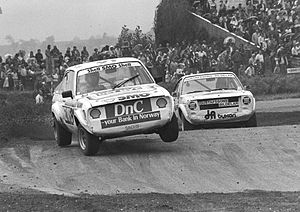
Ring Djursland
Racerløb på Ring Djursland i 1981.
Ring Djursland er et motorsportsanlæg beliggende ved landsbyen Pederstrup, få kilometer nordøst for Tirstrup Lufthavn, i Syddjurs Kommune. Til dagligt benyttes det som køreteknisk anlæg.